Nikon Salon

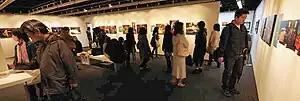
The Shinjuku Nikon Salon in Tokyo

The Ginza Nikon Salon (in Ginza, Tokyo) opened in January 1968 (with an exhibition of work by Ihei Kimura) to celebrate the 50th anniversary of Nippon Kōgaku (later renamed Nikon). This was later augmented by the Shinjuku Nikon Salon (Shinjuku, Tokyo) and the Osaka Nikon Salon (Umeda, Osaka). Nikon Salon also holds a biannual international photography contest, gives free portfolio reviews and gives awards for the best exhibitions at the Nikon Salons: the Ina Nobuo Award, the Miki Jun Award and two Miki Jun Inspiration Awards every December. All of the Nikon Salon's activities are open to photographers who could use any camera gear.